Catharism

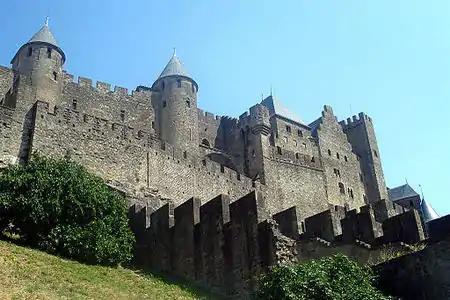
Cité de Carcassonne in 2007

In January 1208, the papal legate, Pierre de Castelnau, a Cistercian monk, theologian and canon lawyer, was sent to meet the ruler of the area, Raymond VI, Count of Toulouse. Known for excommunicating noblemen who protected the Cathars, Castelnau excommunicated Raymond for abetting heresy, following an allegedly fierce argument during which Raymond supposedly threatened Castelnau with violence. Shortly thereafter, Castelnau was murdered as he returned to Rome, allegedly by a knight in the service of Count Raymond. His body was returned and laid to rest in the Abbey of Saint-Gilles.